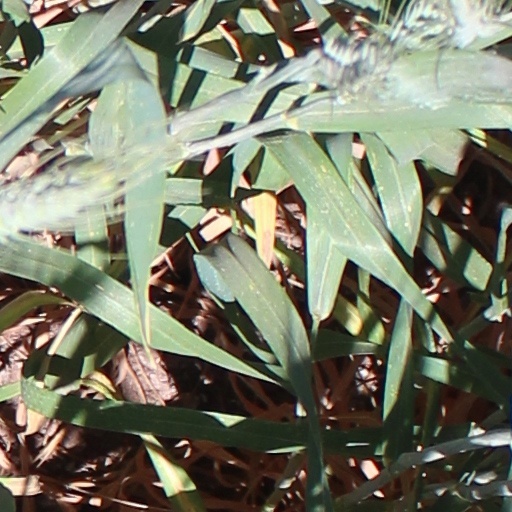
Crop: wheat